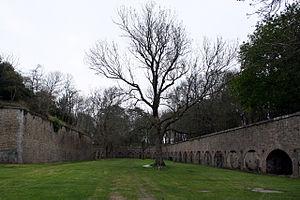
Le Palais [lə palɛ] est une commune française située sur l'île de Belle-Île-en-Mer dans le département du Morbihan et la région de Bretagne. C'est un port de pêche, de commerce et de plaisance.
La citadelle de Palais, située à Belle-Île-en-Mer, domine la commune de Palais.
La liste des sites classés du Morbihan présente les sites naturels classés du département du Morbihan.